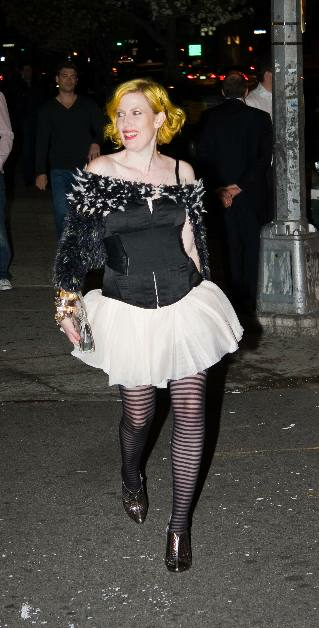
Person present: Yes